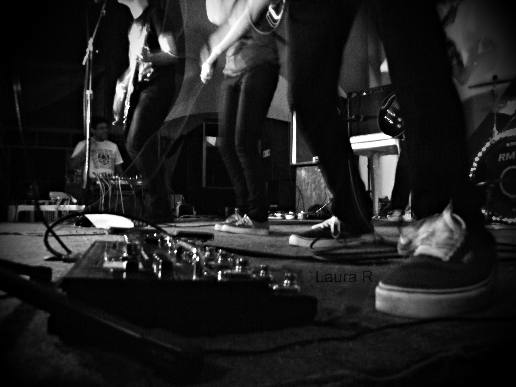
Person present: Yes